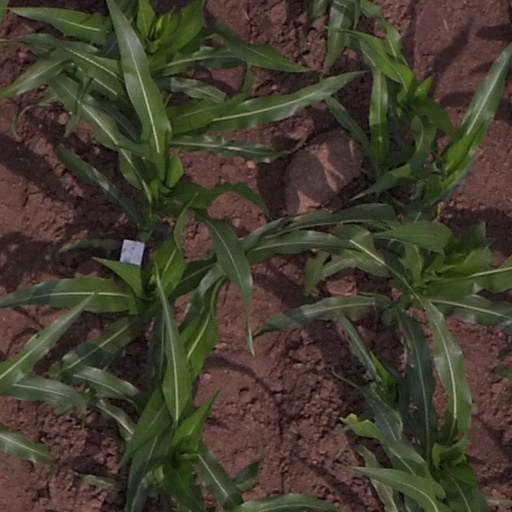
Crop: maize; corn